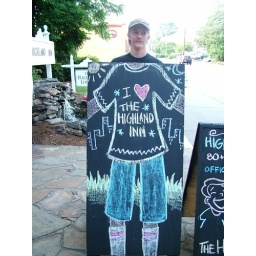
haha The highland in sign boy ATL